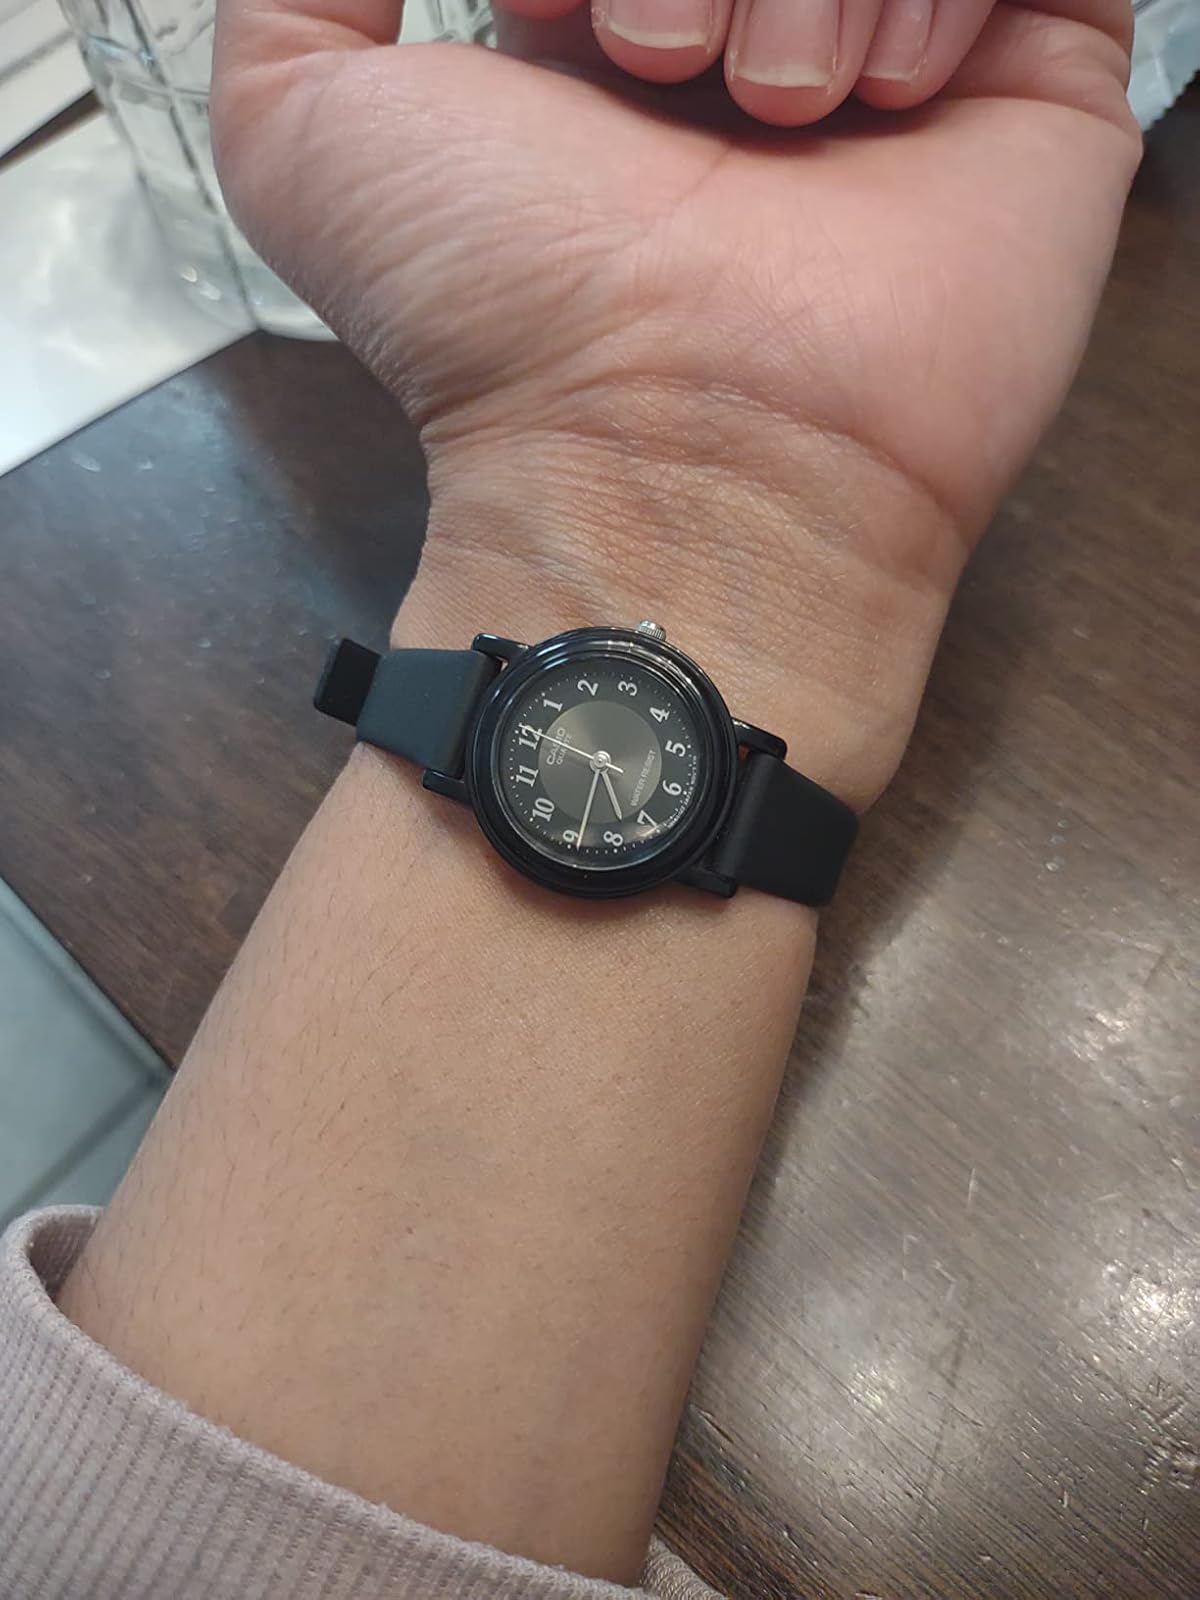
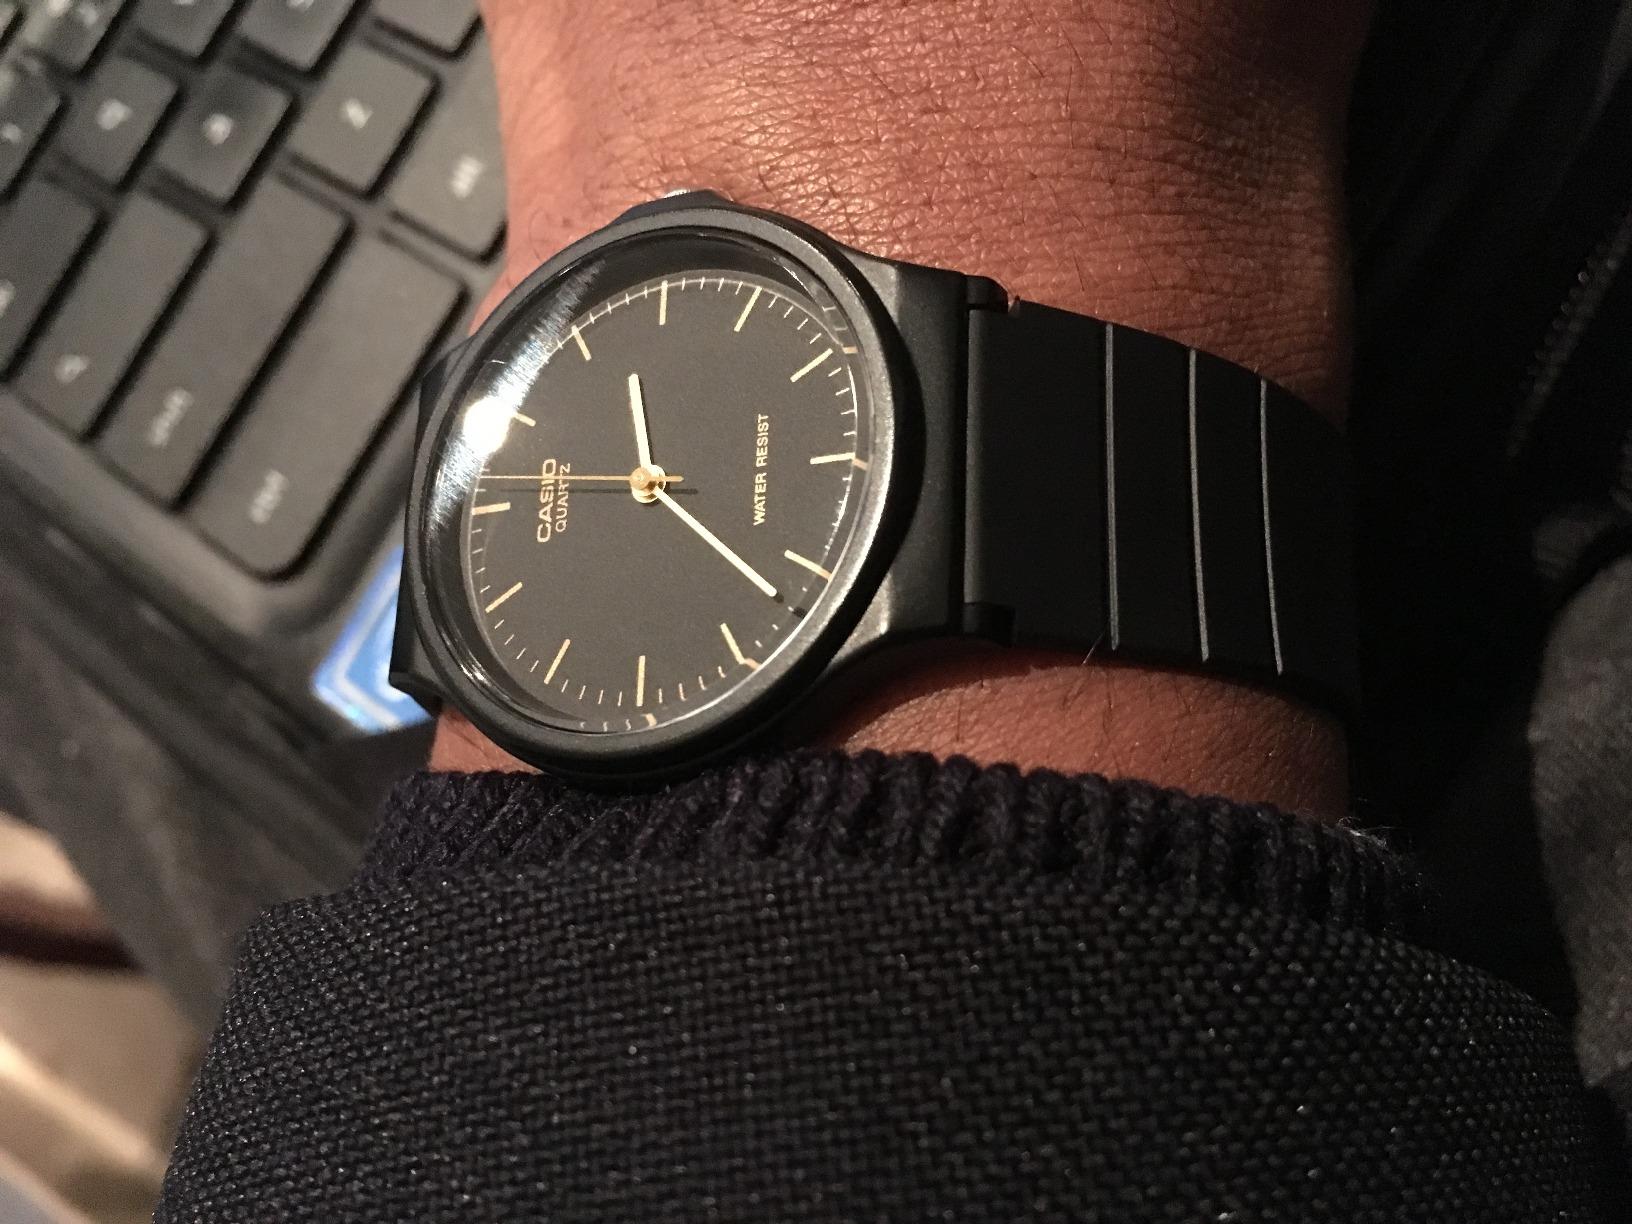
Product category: accessories_watch
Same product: no